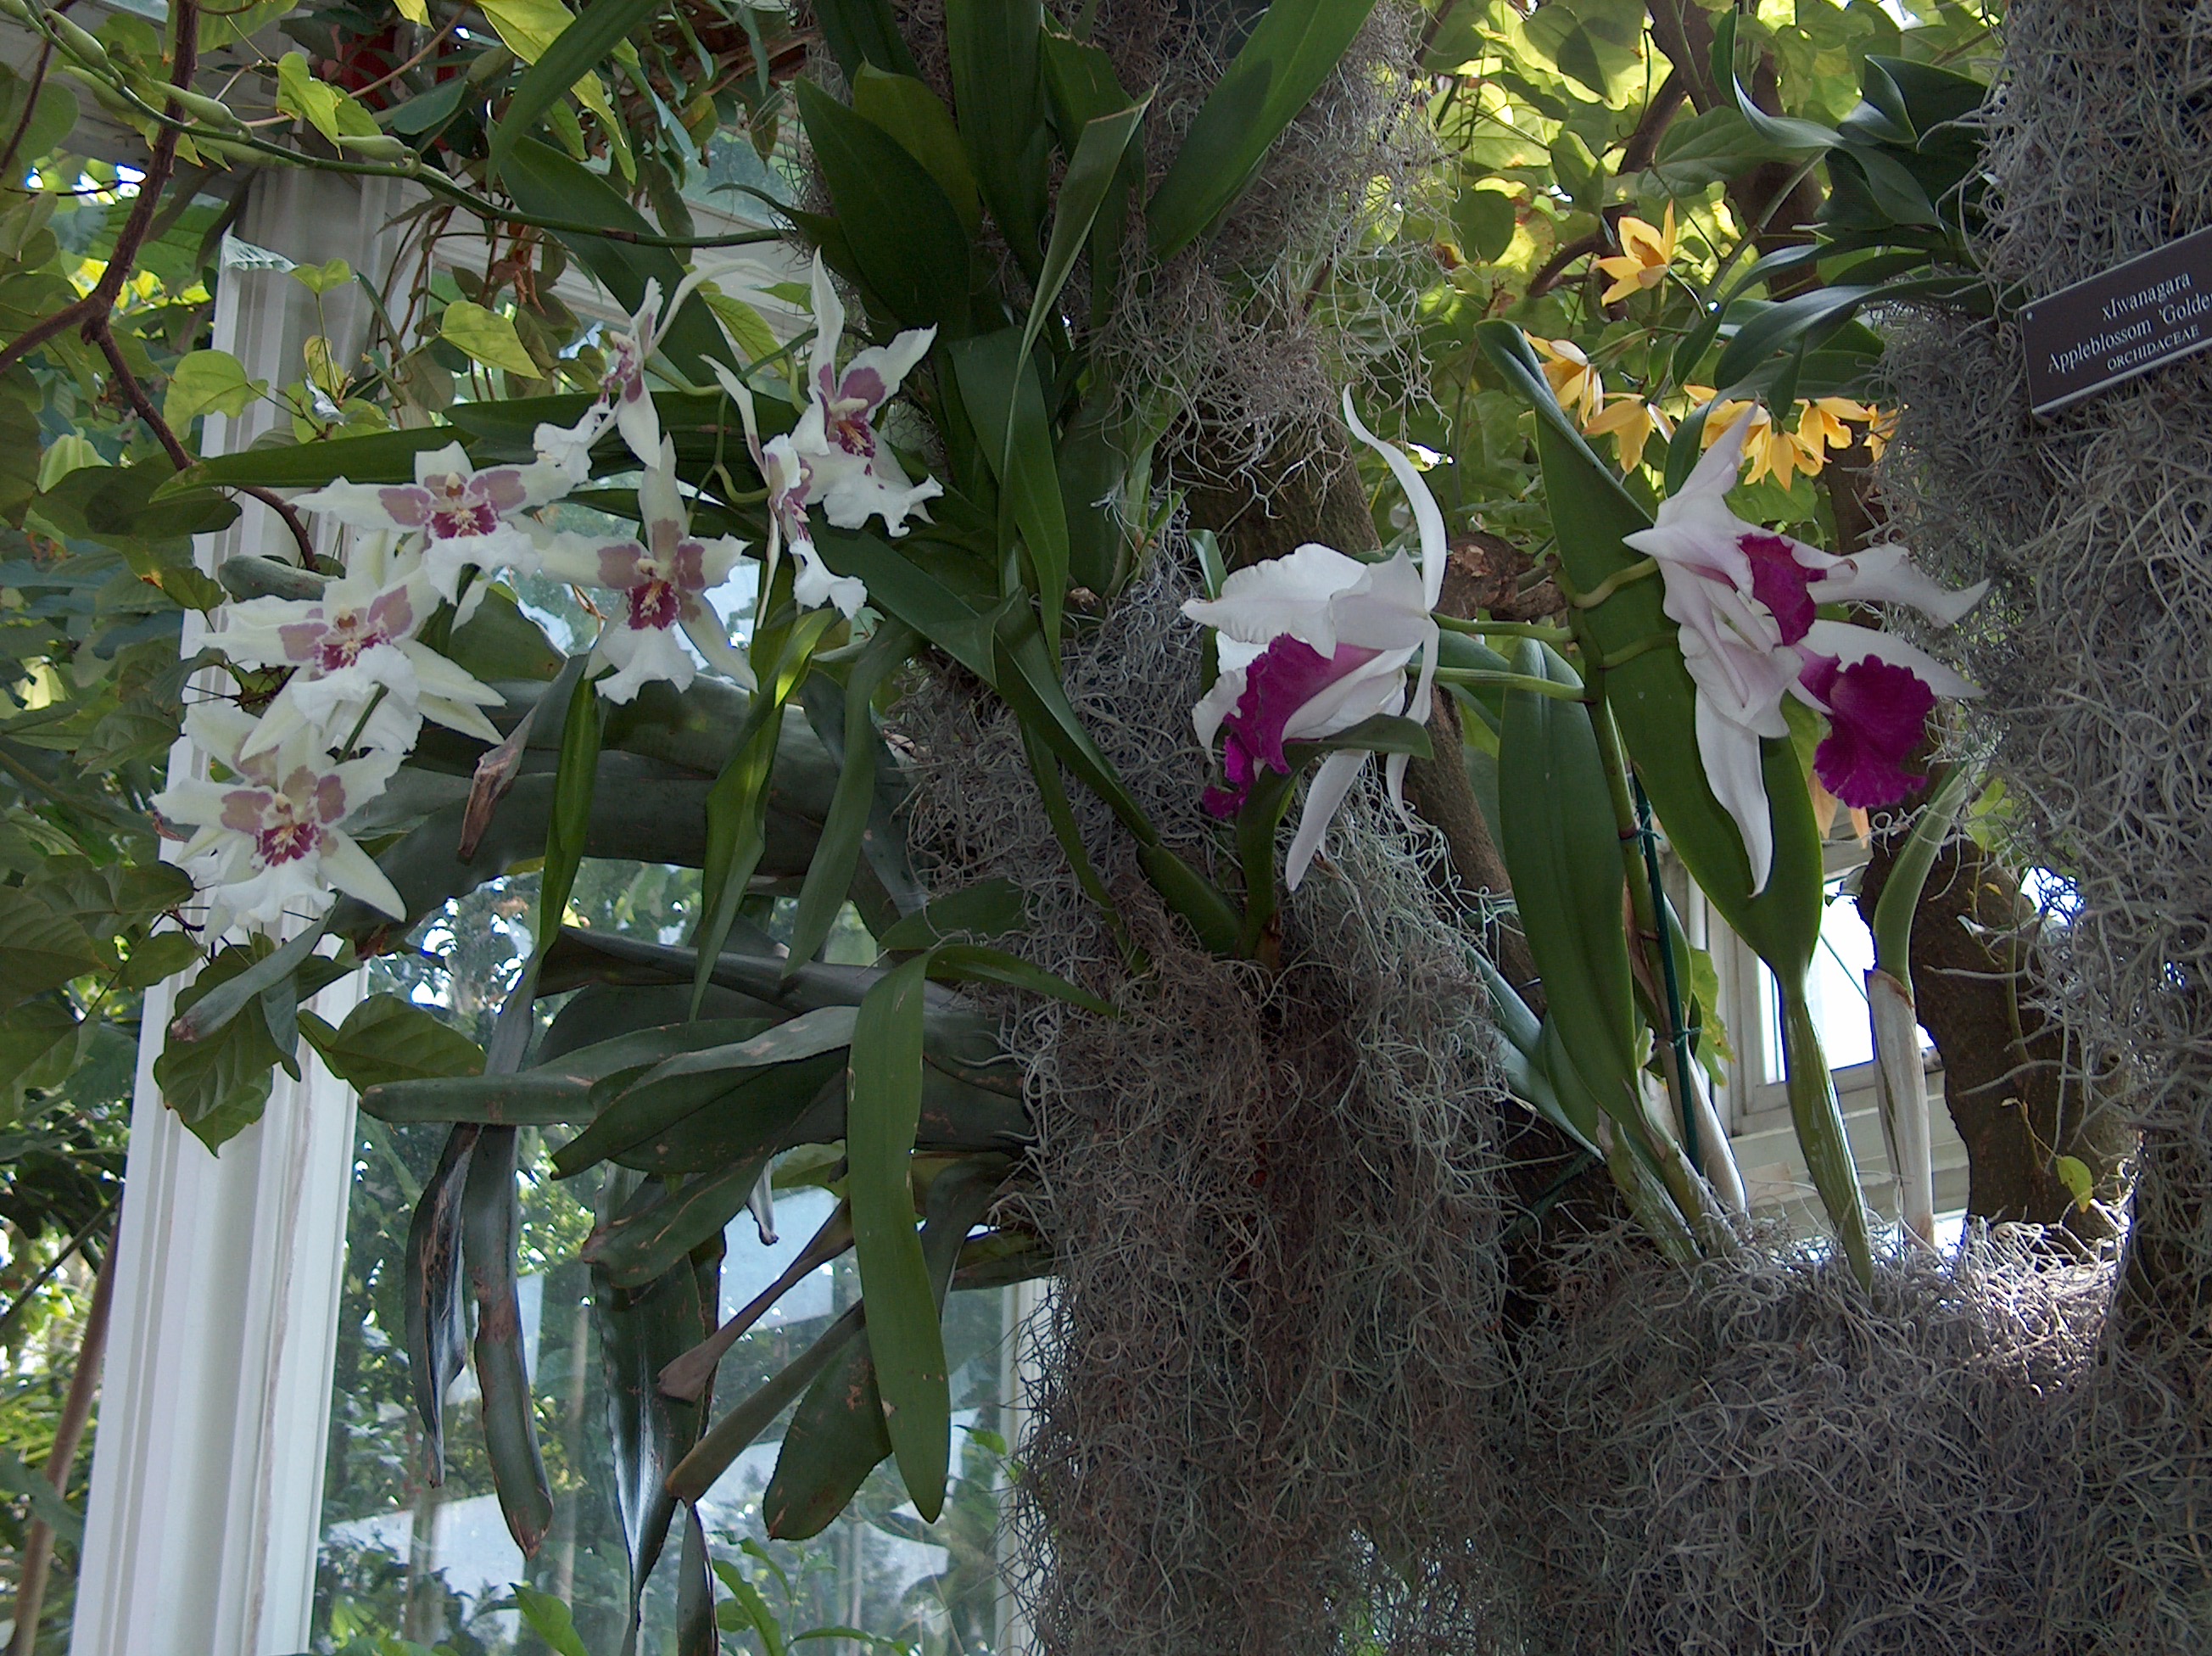
orchid, flower, flowering plant, plant, botany, terrestrial plant, spring, dendrobium, tree, orchids of the philippines, moth orchid, cattleya, plant stem, vascular plant